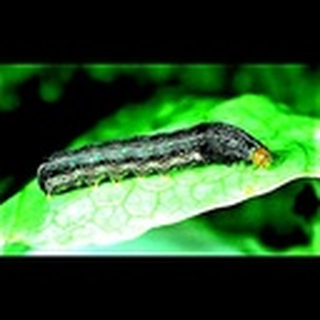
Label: cotton_army_worm